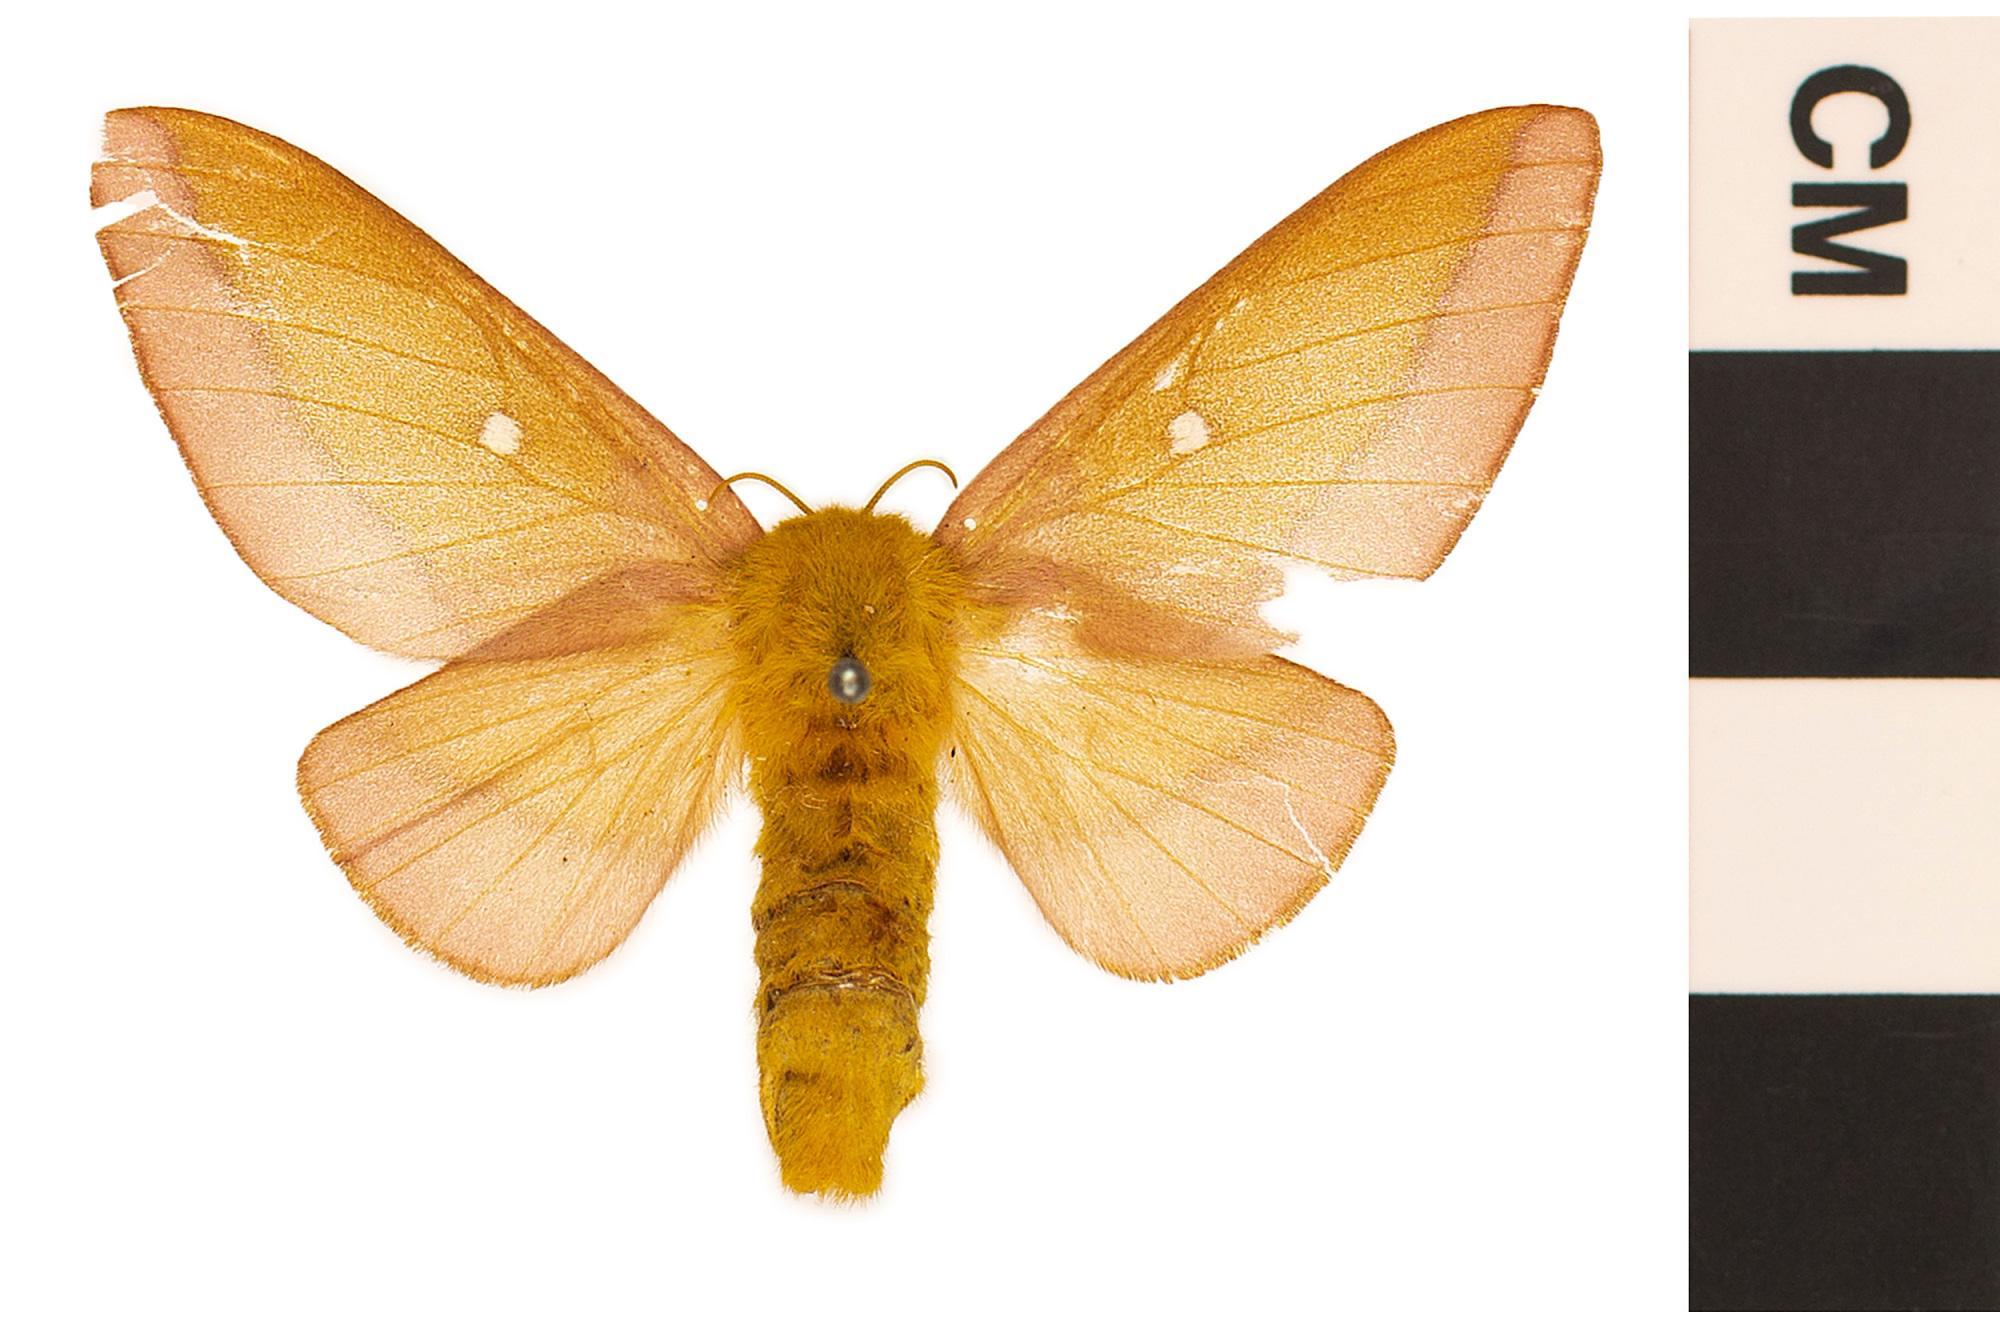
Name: Pink-striped Oakworm Moth
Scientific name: Anisota virginiensis
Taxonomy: Animalia, Arthropoda, Hexapoda, Insecta, Lepidoptera, Saturniidae